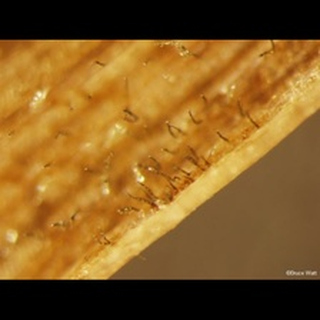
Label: wheat_tan_spot